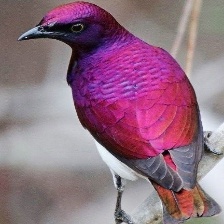
Species: VIOLET BACKED STARLING
Scientific name: CINNYRICINCLUS LEUCOGASTER